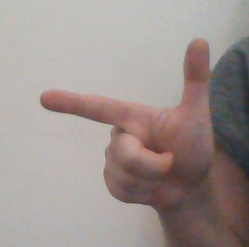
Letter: yaa